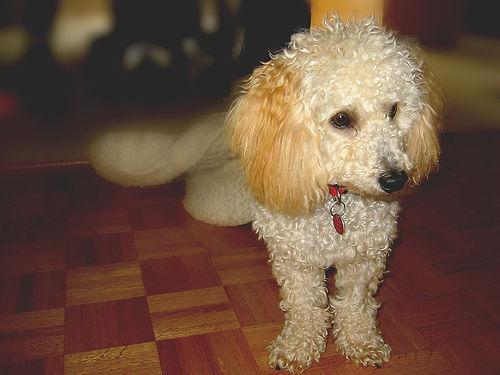
miniature_poodle